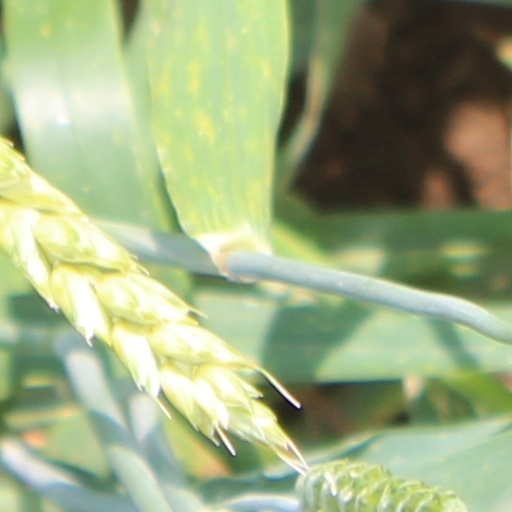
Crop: wheat